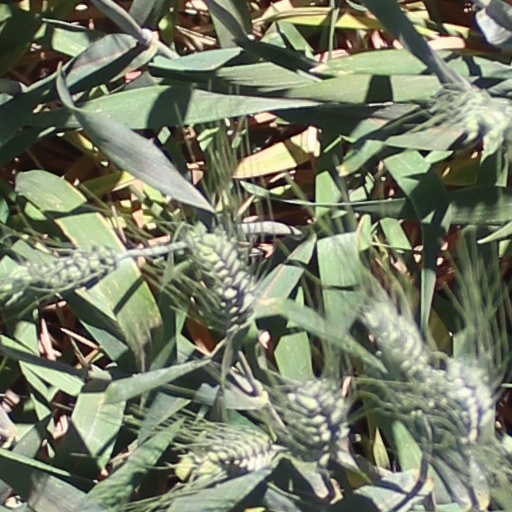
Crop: wheat